Halikko Church

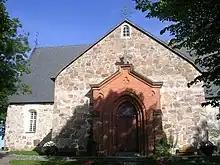
Gate to the church, called "Gate of Åminne", because Graf of Åminne manor financed it

Halikko Church is an Evangelical Lutheran church in Halikko, Finland. The first parts of the church were built in the 13th century, and Halikko Church is one of the 73 medieval stone churches of Finland.